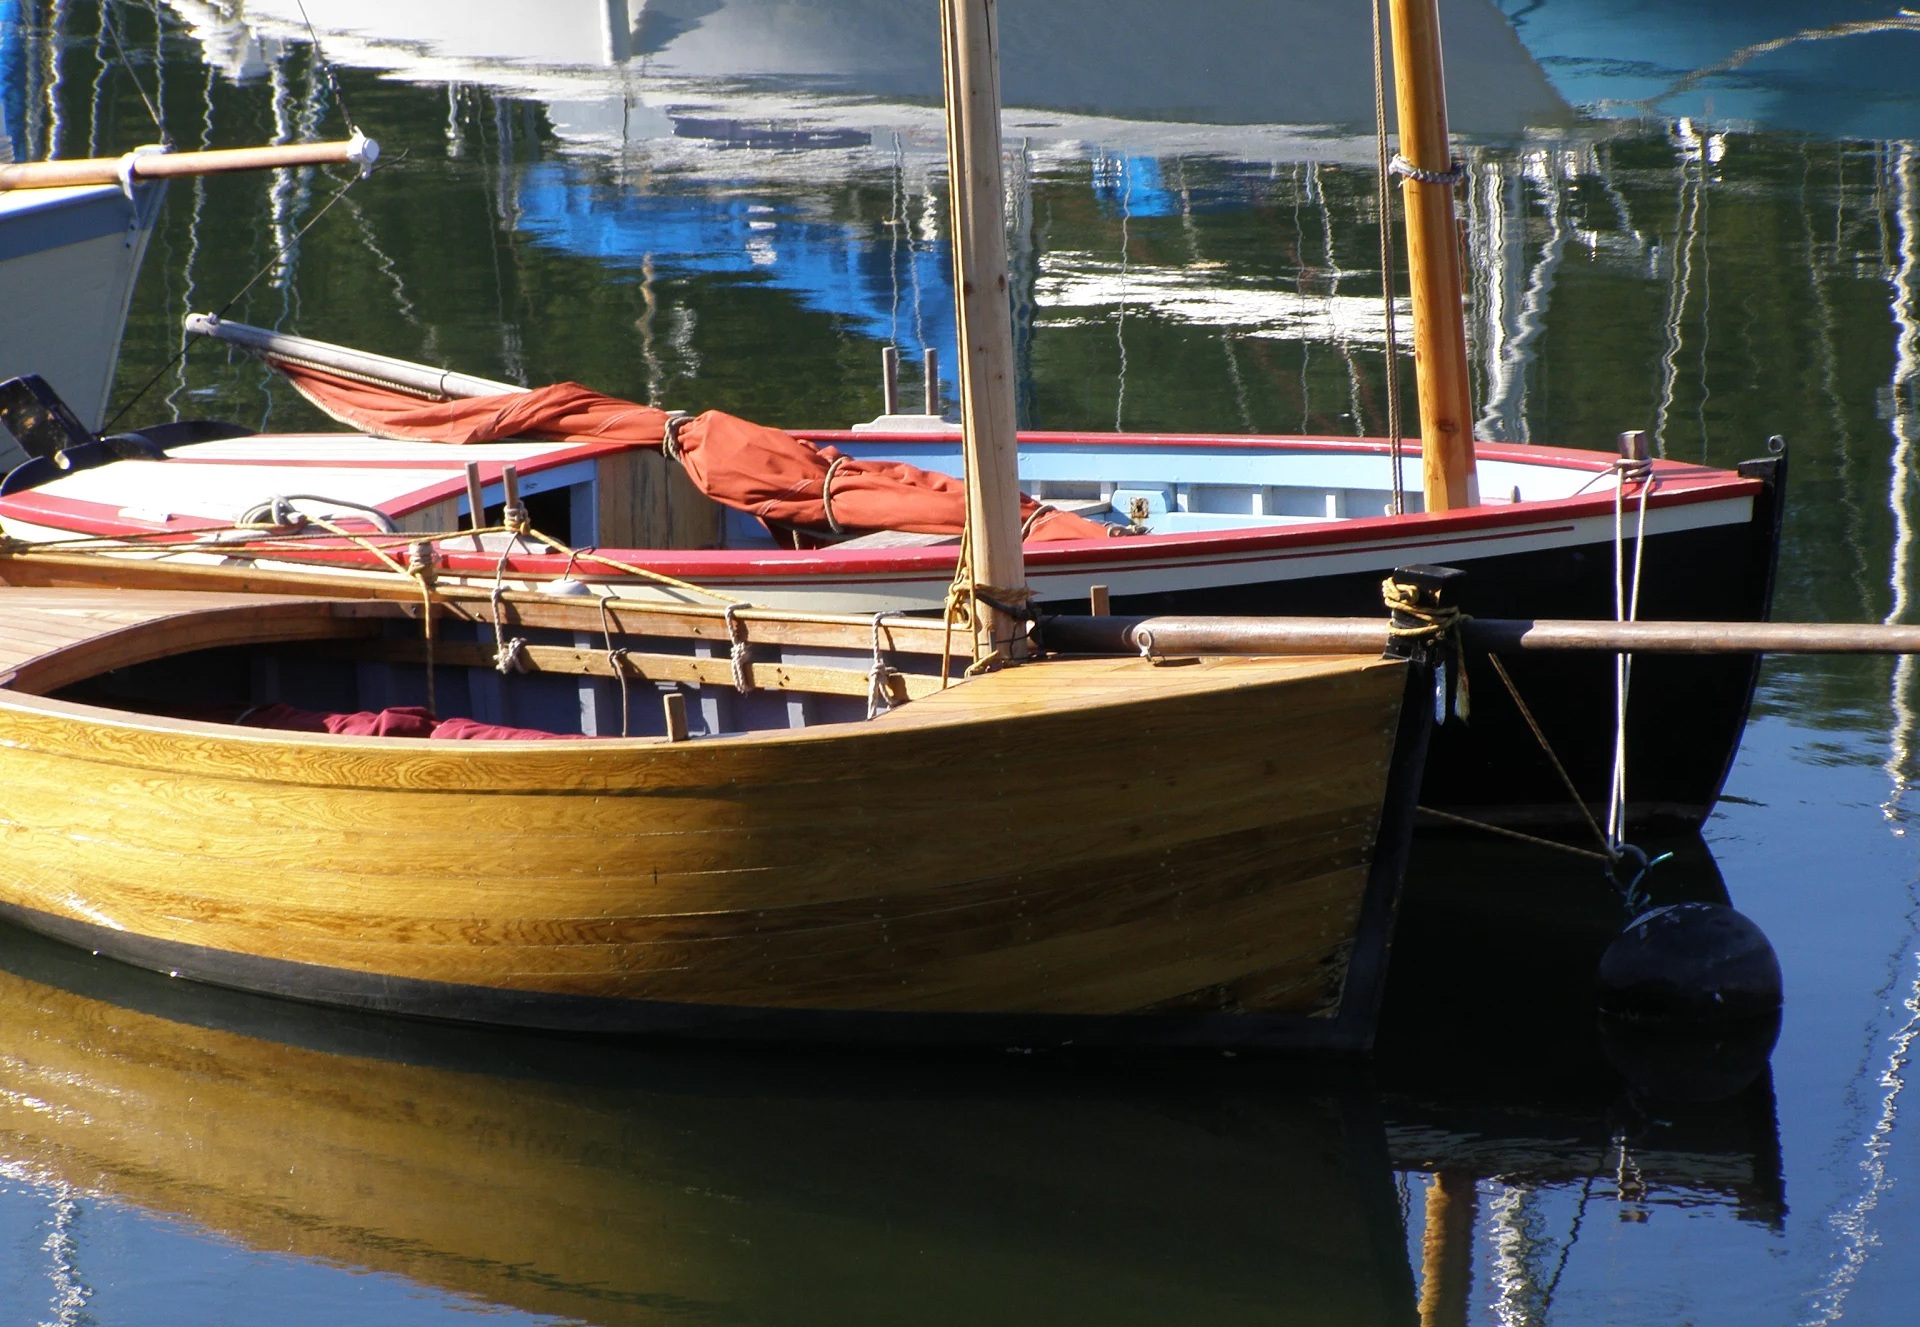
sea, coast, boat, river, france, vehicle, mast, holiday, sailboat, boats, sail, ducks, watercraft, barque, brittany, dinghy, boat trip, skiff, wrecks, watercraft rowing, old ships